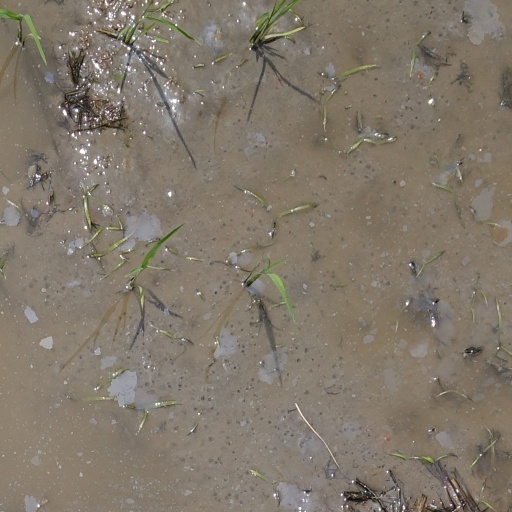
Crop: rice